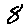
Label: 8